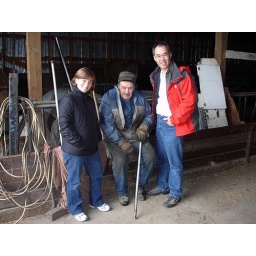
Henry had stored the car in his barn and would have gladly spent more time with us.